Williamson County Schools

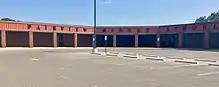
The front of Fairview Middle School in Fairview, Tennessee

WCS operates eleven high schools throughout the district. An additional high school was previously planned for 2022, according to the district's 2017 5-year capital outlay plan; however, the district has since chosen to renovate existing high schools to increase capacity in the short term. The district's 10-year building forecast now calls for a new high school opening in fall 2025.